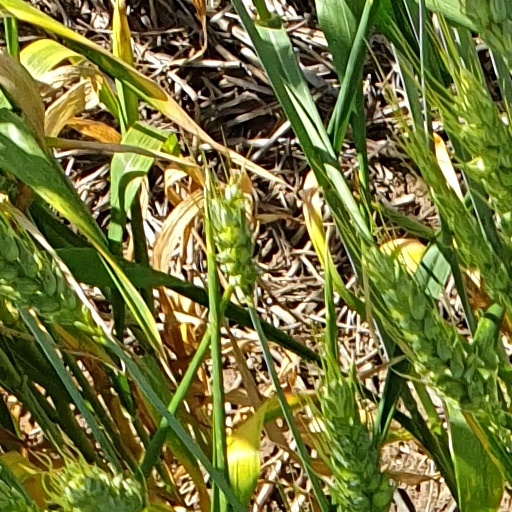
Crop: wheat